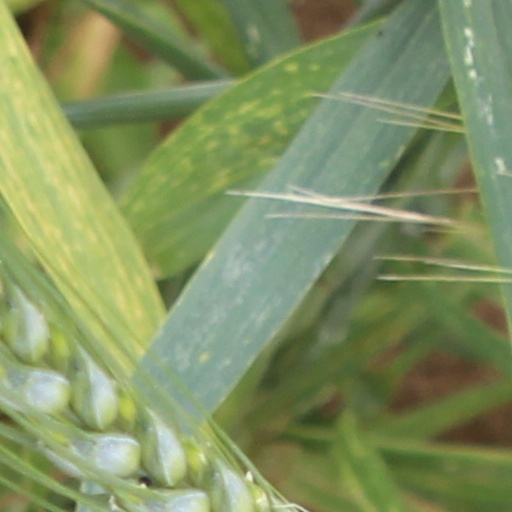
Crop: wheat